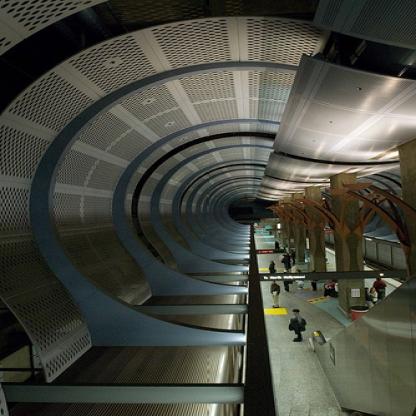
Scene: Indoor